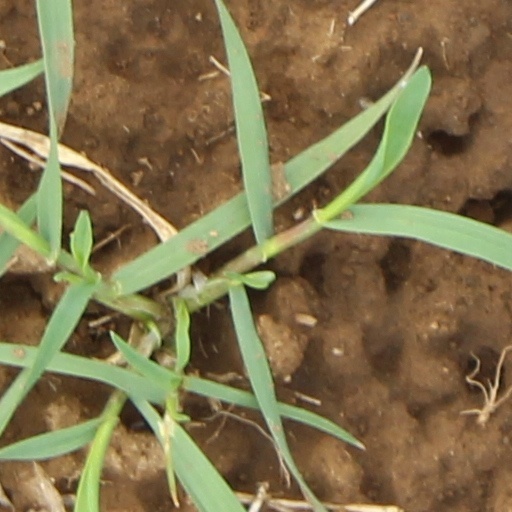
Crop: wheat